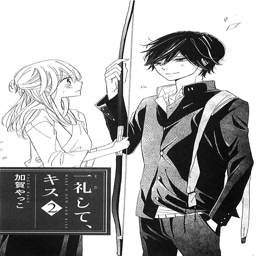
the girl reminds me of an anime character i created